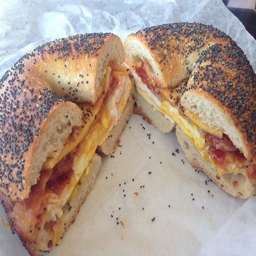
nothing better than egg and bacon in a bagel .